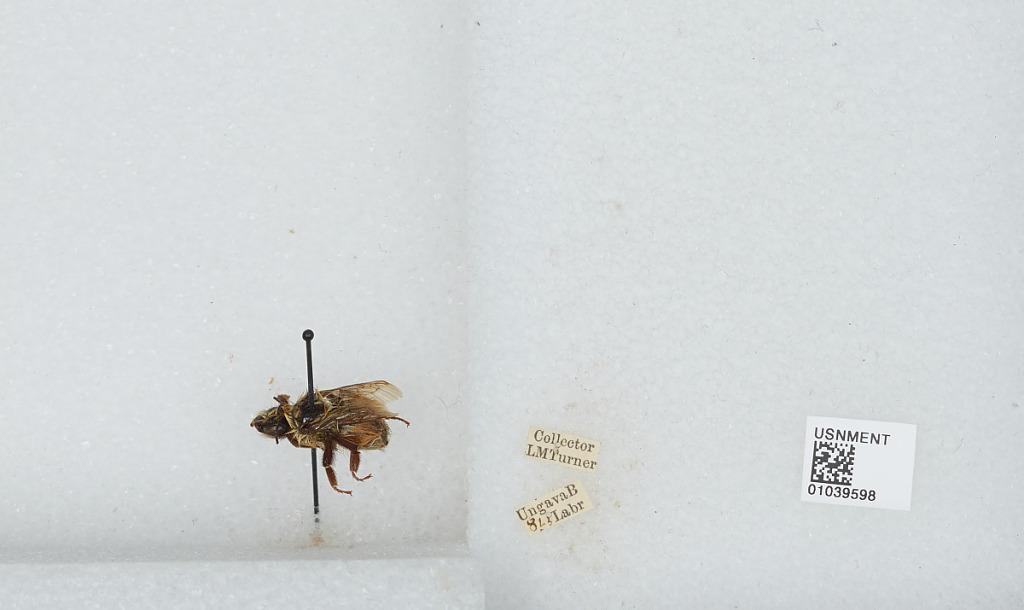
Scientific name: Bombus sp.
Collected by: L. Turner
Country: Canada
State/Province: Newfoundland and Labrador
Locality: Ungava Bay
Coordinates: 60.2275, -64.8458